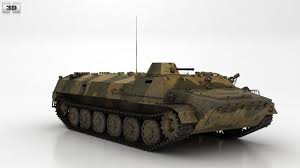
Label: MT_LB